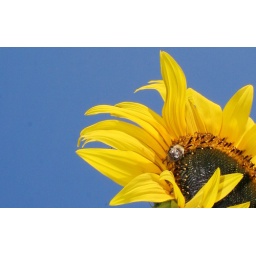
One of the sunflowers in our garden, with a Bee on it against a blue sky